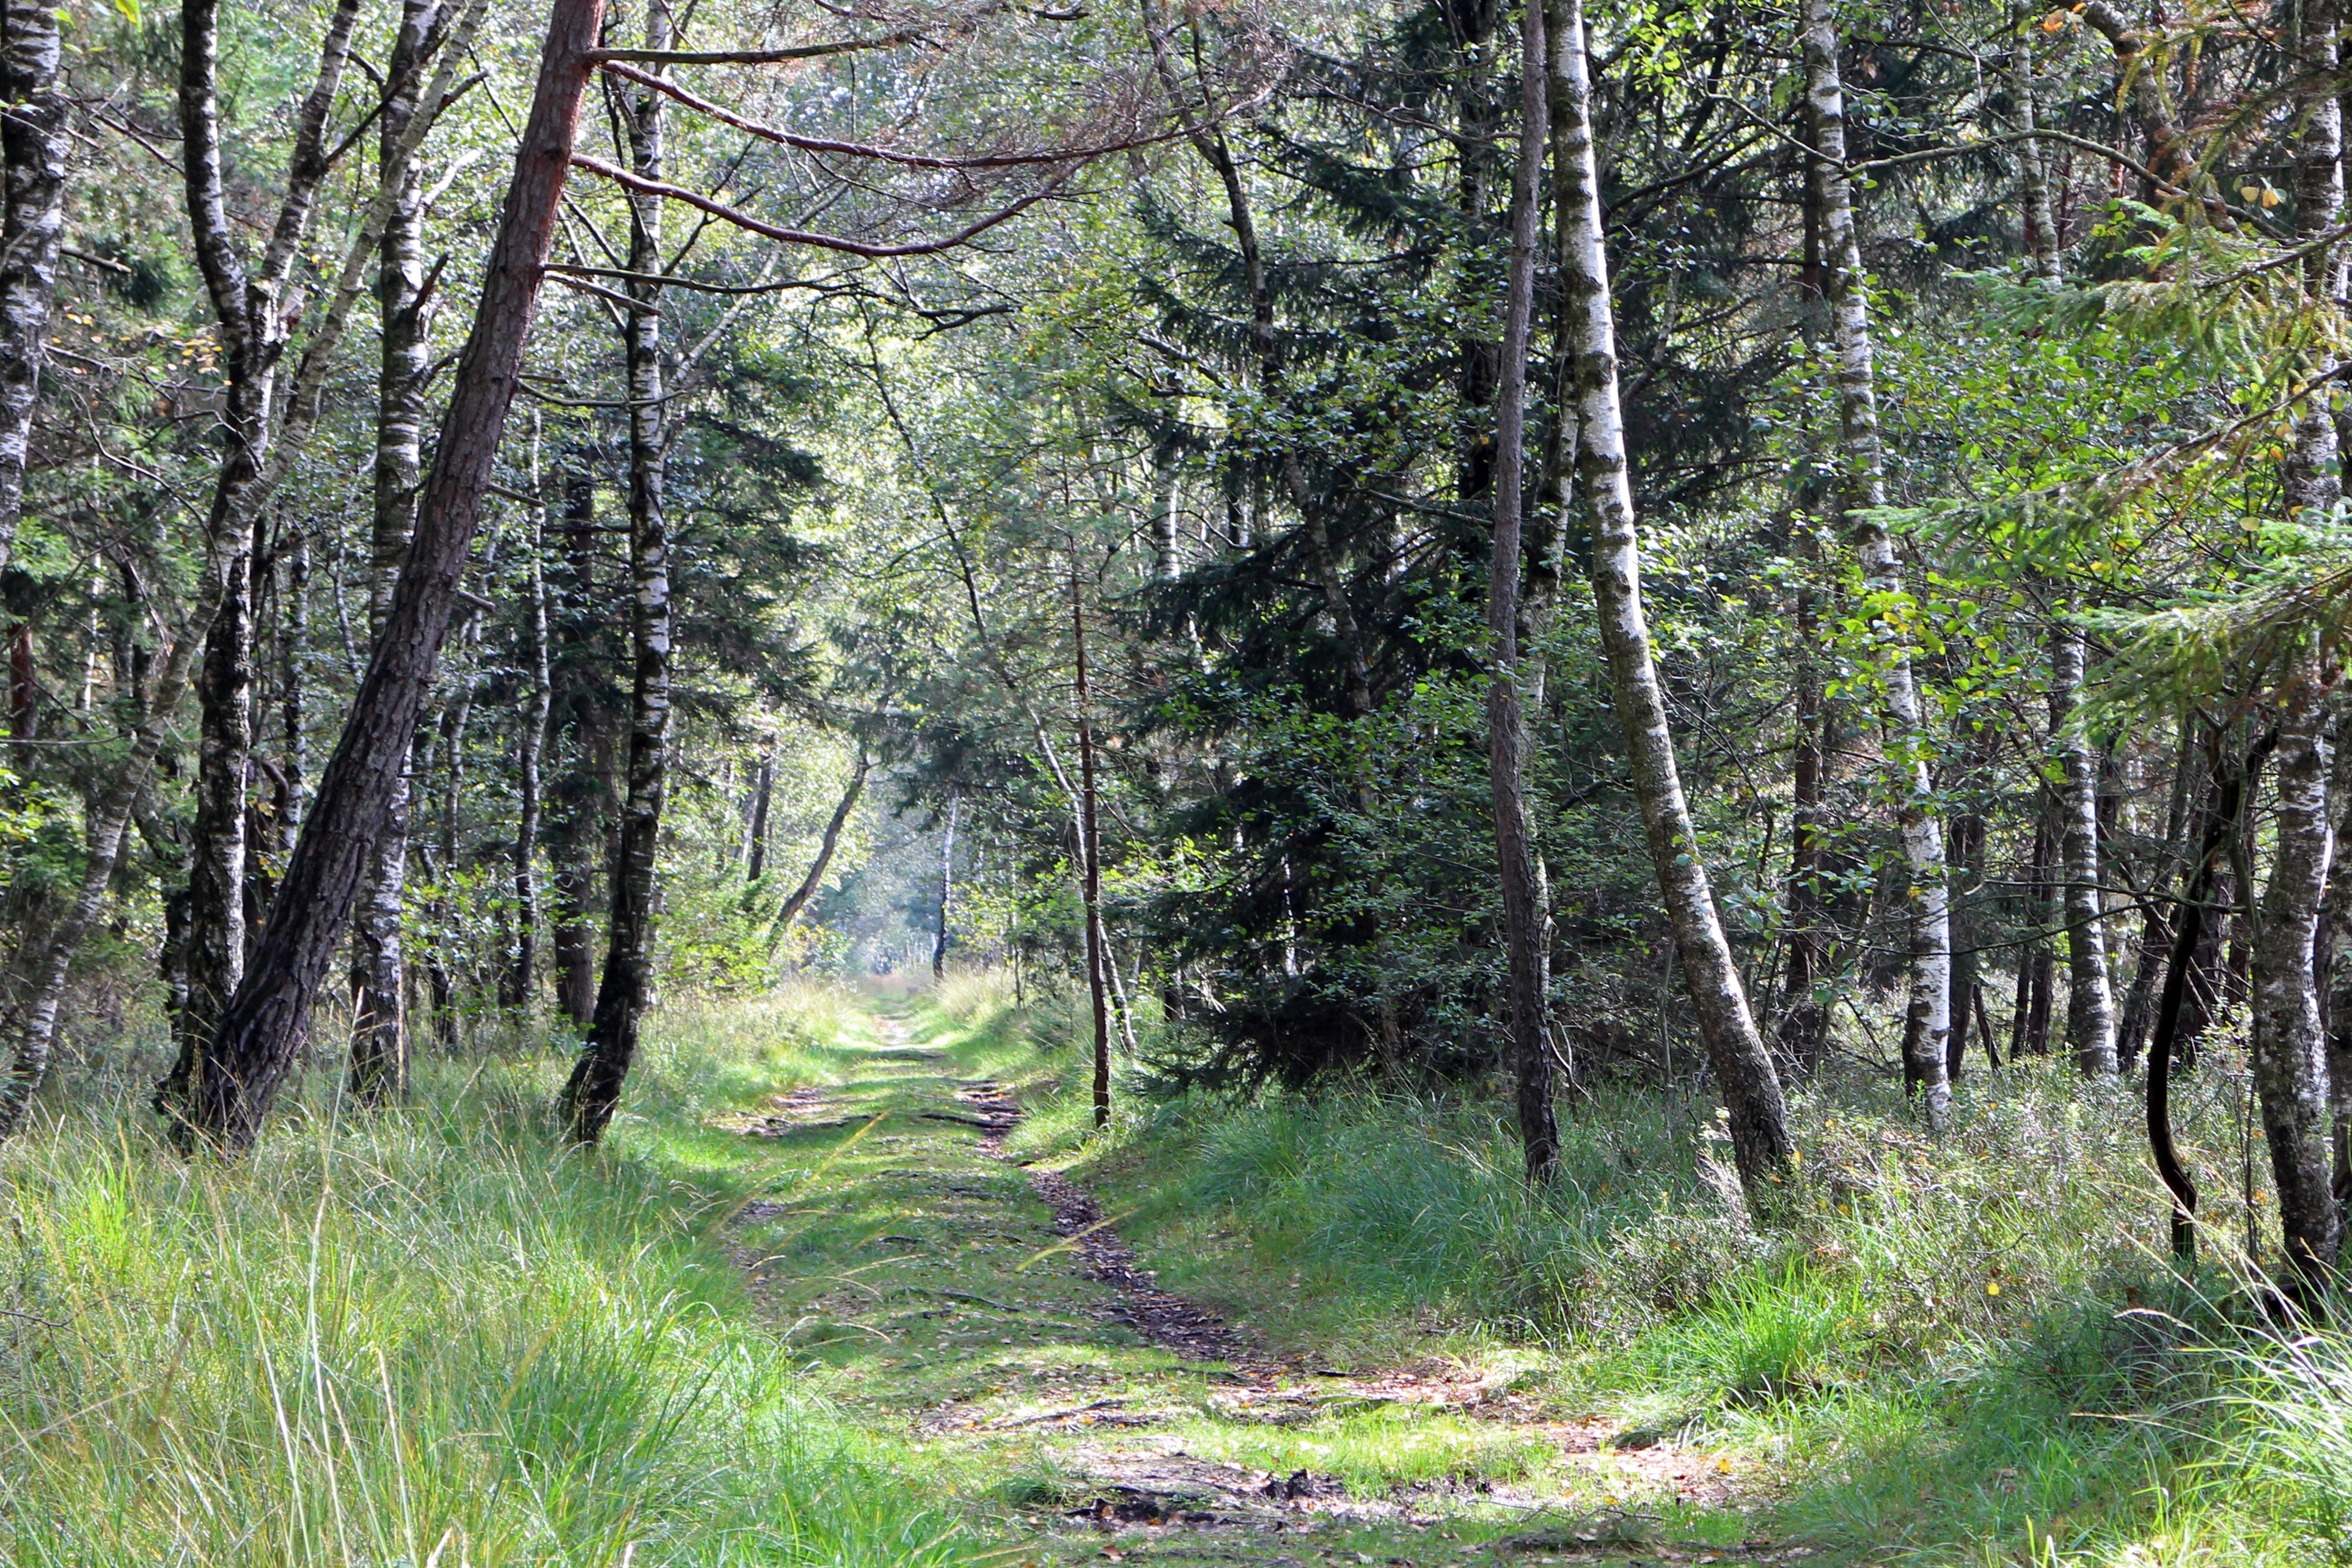
tree, nature, forest, path, wilderness, hiking, trail, meadow, walk, autumn, leisure, lane, ridge, trees, deciduous, wetland, promenade, woodland, habitat, away, nature trail, ecosystem, recovery, forest path, nature reserve, biome, old growth forest, natural environment, woody plant, temperate broadleaf and mixed forest, temperate coniferous forest, riparian forest